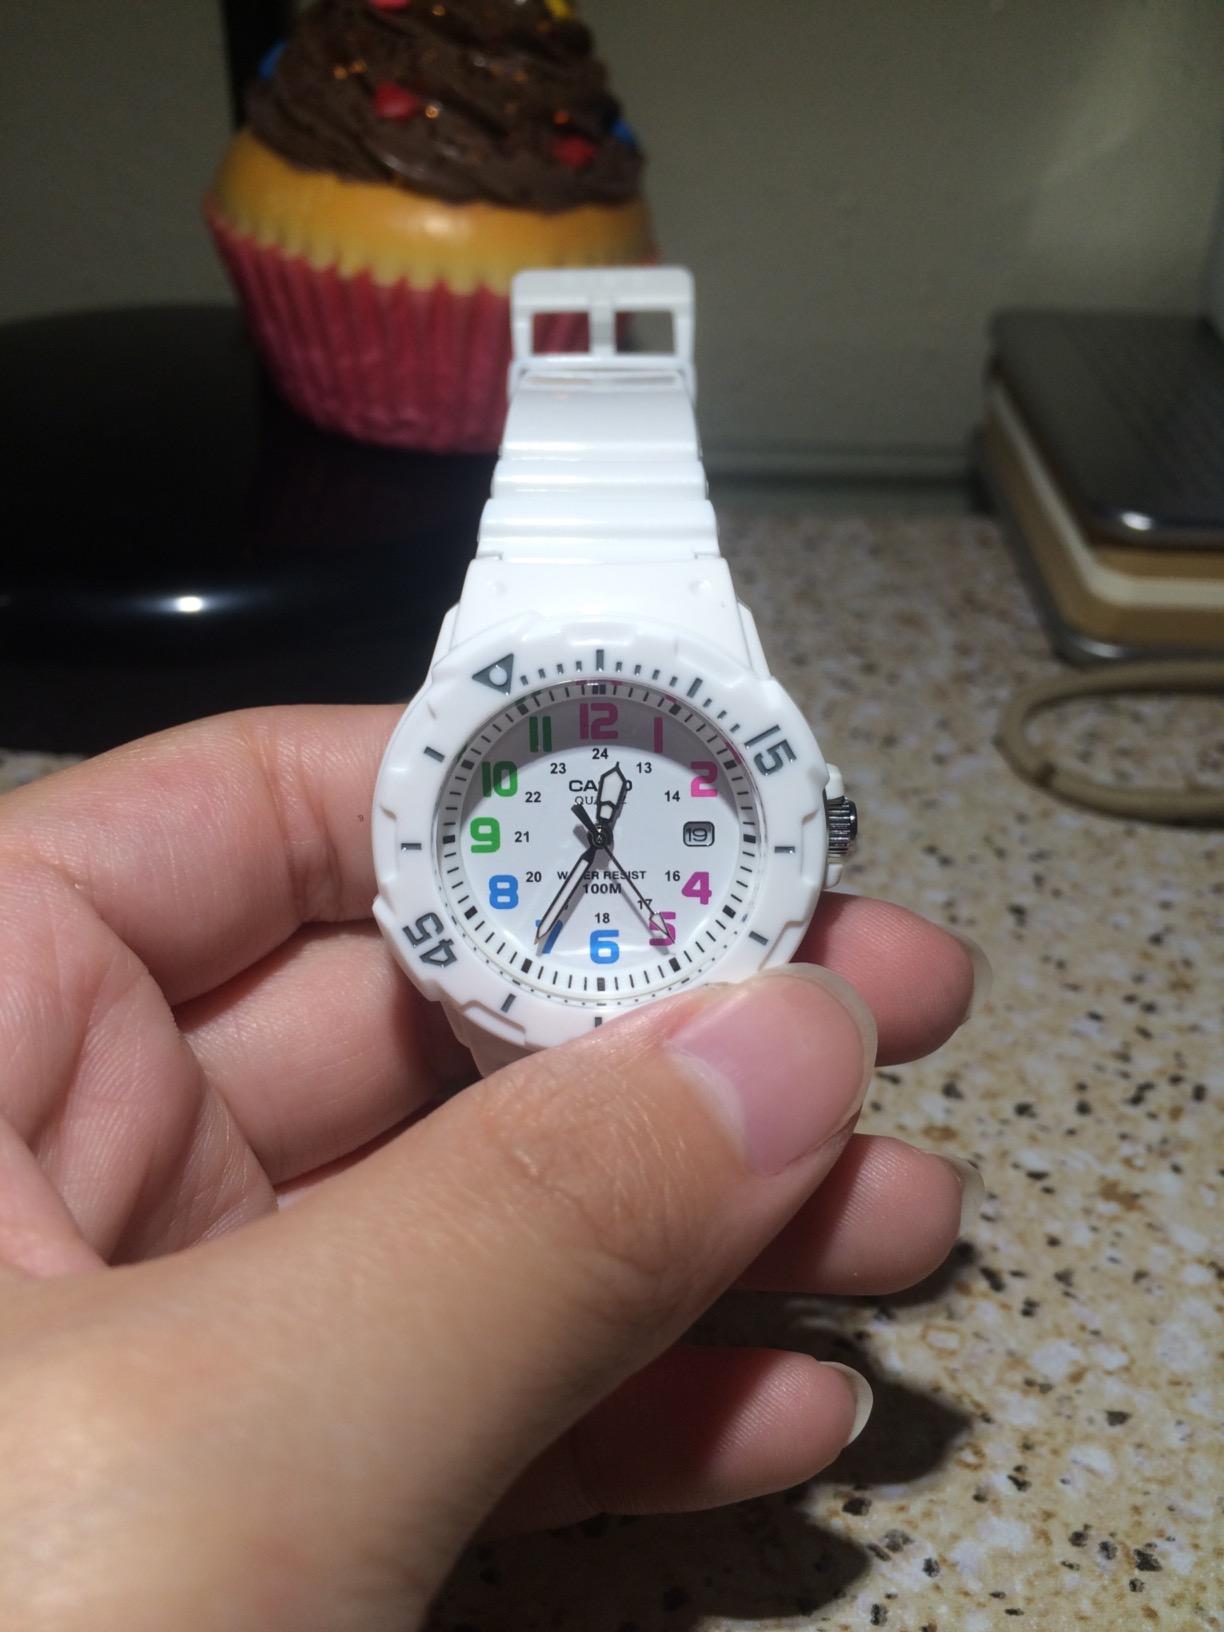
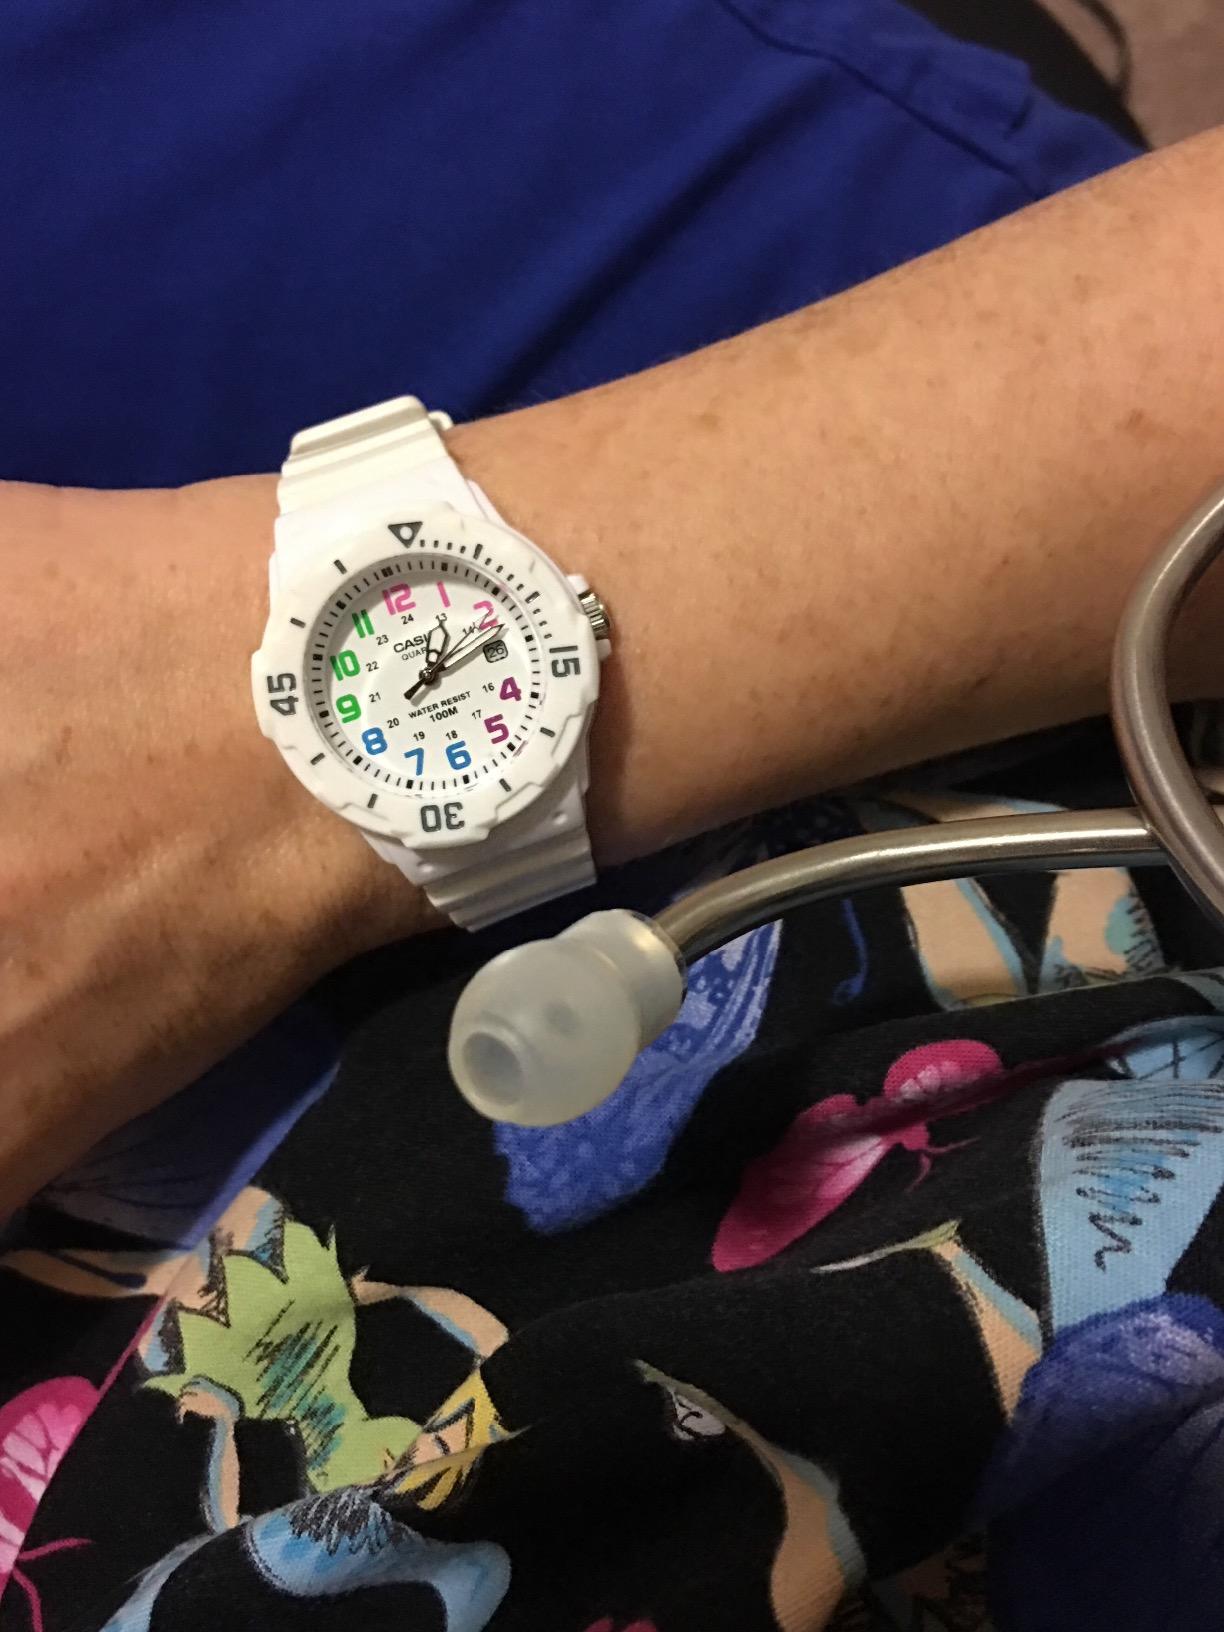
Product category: accessories_watch
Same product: yes